Butchers' Guild Hall, Hildesheim

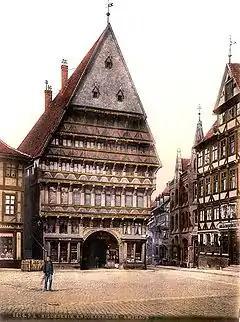
Butchers' Guild Hall before being bombed in World War II.

Today the reconstructed Butchers' Guild Hall houses a restaurant and the City Museum. Every year, a traditional Christmas Market is held in front of the Butchers' Guild Hall. It starts in the last week of November and runs through to Christmas Eve. Traditional products and handicrafts, Christmas merchandise, and local delicacies are offered.